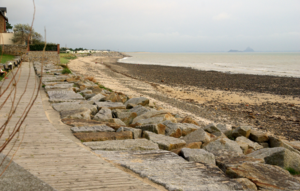
La côte de St Jean-le-Thomas avec vue sur le Mont St Michel et le rocher de Tombelaine.
Saint-Jean-le-Thomas est une commune française, située dans le département de la Manche en région Normandie donnant sur la baie du mont Saint-Michel. Elle est peuplée de 393 habitants.